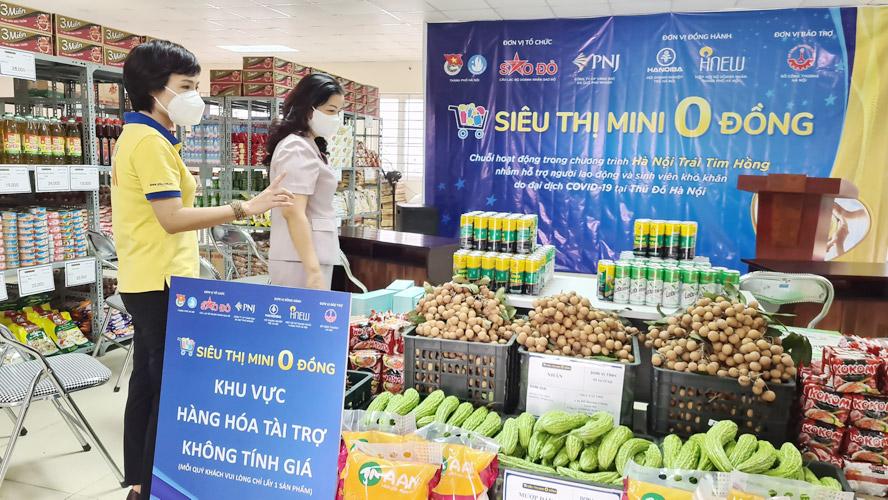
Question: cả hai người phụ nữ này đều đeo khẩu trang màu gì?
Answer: họ đều đeo khẩu trang màu trắng